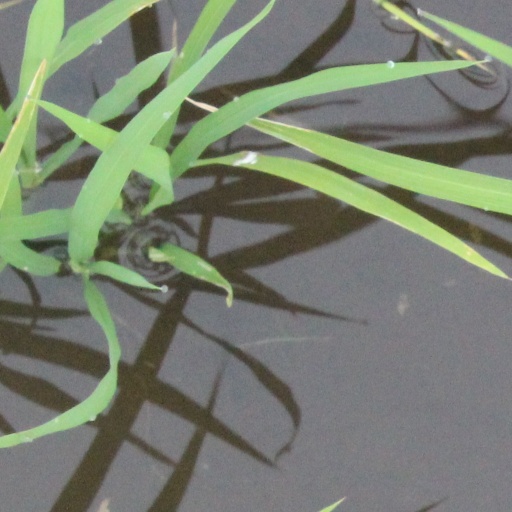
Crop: rice